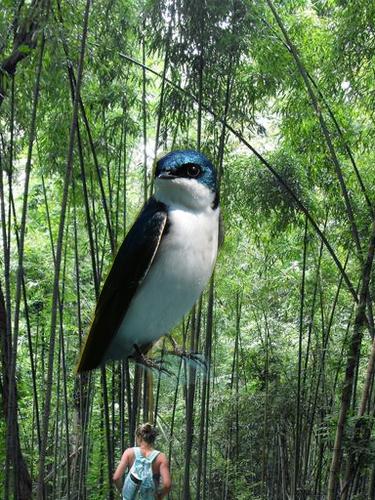
Bird species: Tree_Swallow
Bird type: landbird
Background: land